Kutch Express (film)

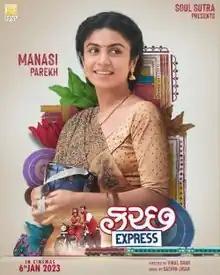
Official Poster

Kutch Express is a 2023 Indian Gujarati-language drama film directed by Viral Shah. It stars Ratna Pathak Shah, Manasi Parekh, Dharmendra Gohil, Darsheel Safary and Viraf Patel in lead roles. It is produced by Parthiv Gohil and Manasi Parekh, and distributed by Coconut Movies Release. The music is composed by Sachin-Jigar. The story of the film developed by Rahul Malick, Screenplay has been written by Rahul Malick, Karan Bhanushali, and Viraf Patel, Dialogues have been written by Raam Mori. At the 70th National Film Awards, the film won three awards, including Best Feature Film Promoting National, Social and Environmental Values.